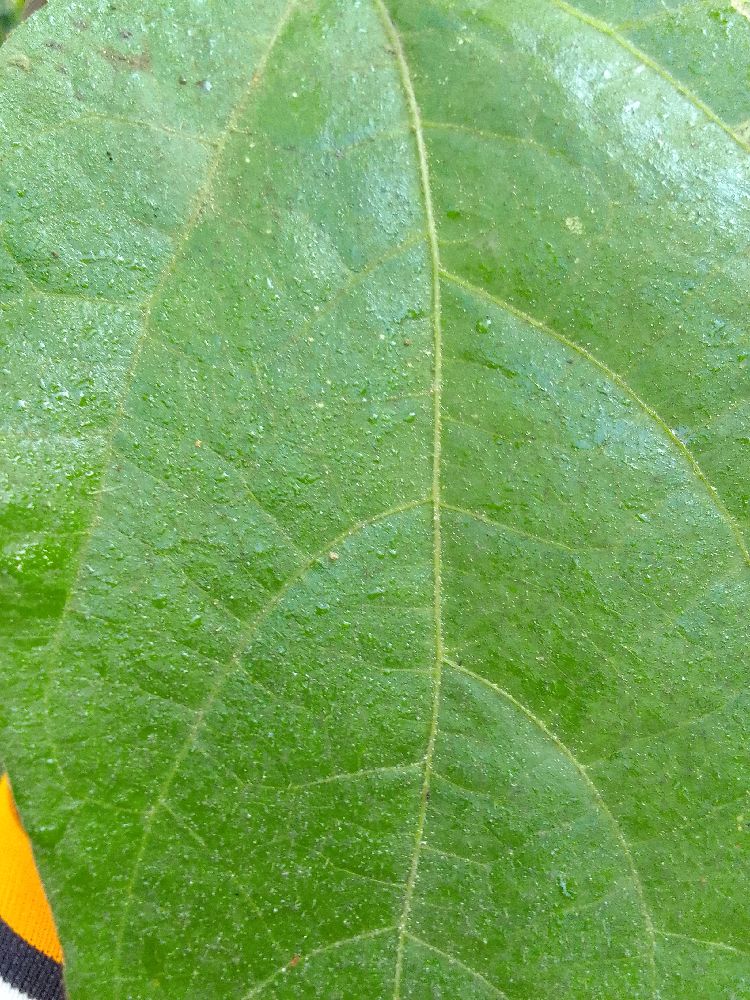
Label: healthy